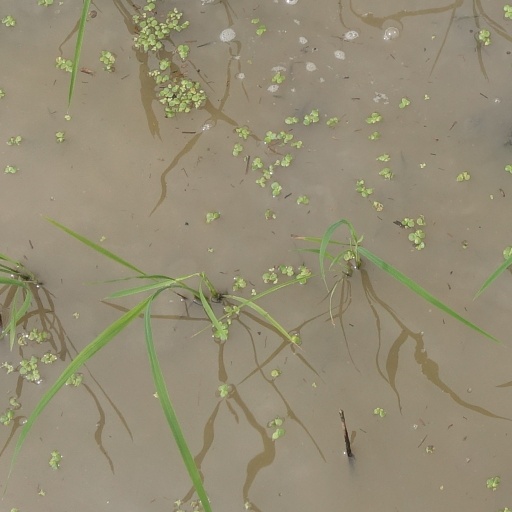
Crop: rice